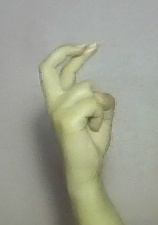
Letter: zay